Sears Canada

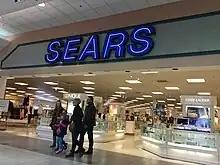
The Sears at the Medicine Hat Mall in Medicine Hat, Alberta in 2017, months before liquidation

On June 13, 2017, citing "material uncertainties" over whether the company would have enough cash flow to meet its financial obligations over the next year, and "significant doubt as to the company's ability to continue as a going concern", Sears Canada announced that it had hired advisors to explore a potential restructuring or sale of the company. On June 22, 2017, Sears Canada received court protection from its creditors and announced that it had commenced court-supervised restructuring proceedings under the Companies' Creditors Arrangement Act, which would include closure a total of 59 stores (including 20 department stores, 15 Sears Home stores, 14 Sears Hometown stores, and 10 Sears Outlet stores) over an unspecified time period. These closures resulted in the loss of 2,900 employees. The company had also been reducing its product assortment to have a larger focus on fashion and home decor, downplaying its automotive, electronics, and tool businesses. The company stated that its new strategies and positioning were "starting to resonate with consumers", citing increasing same-store sales over the previous two quarters.